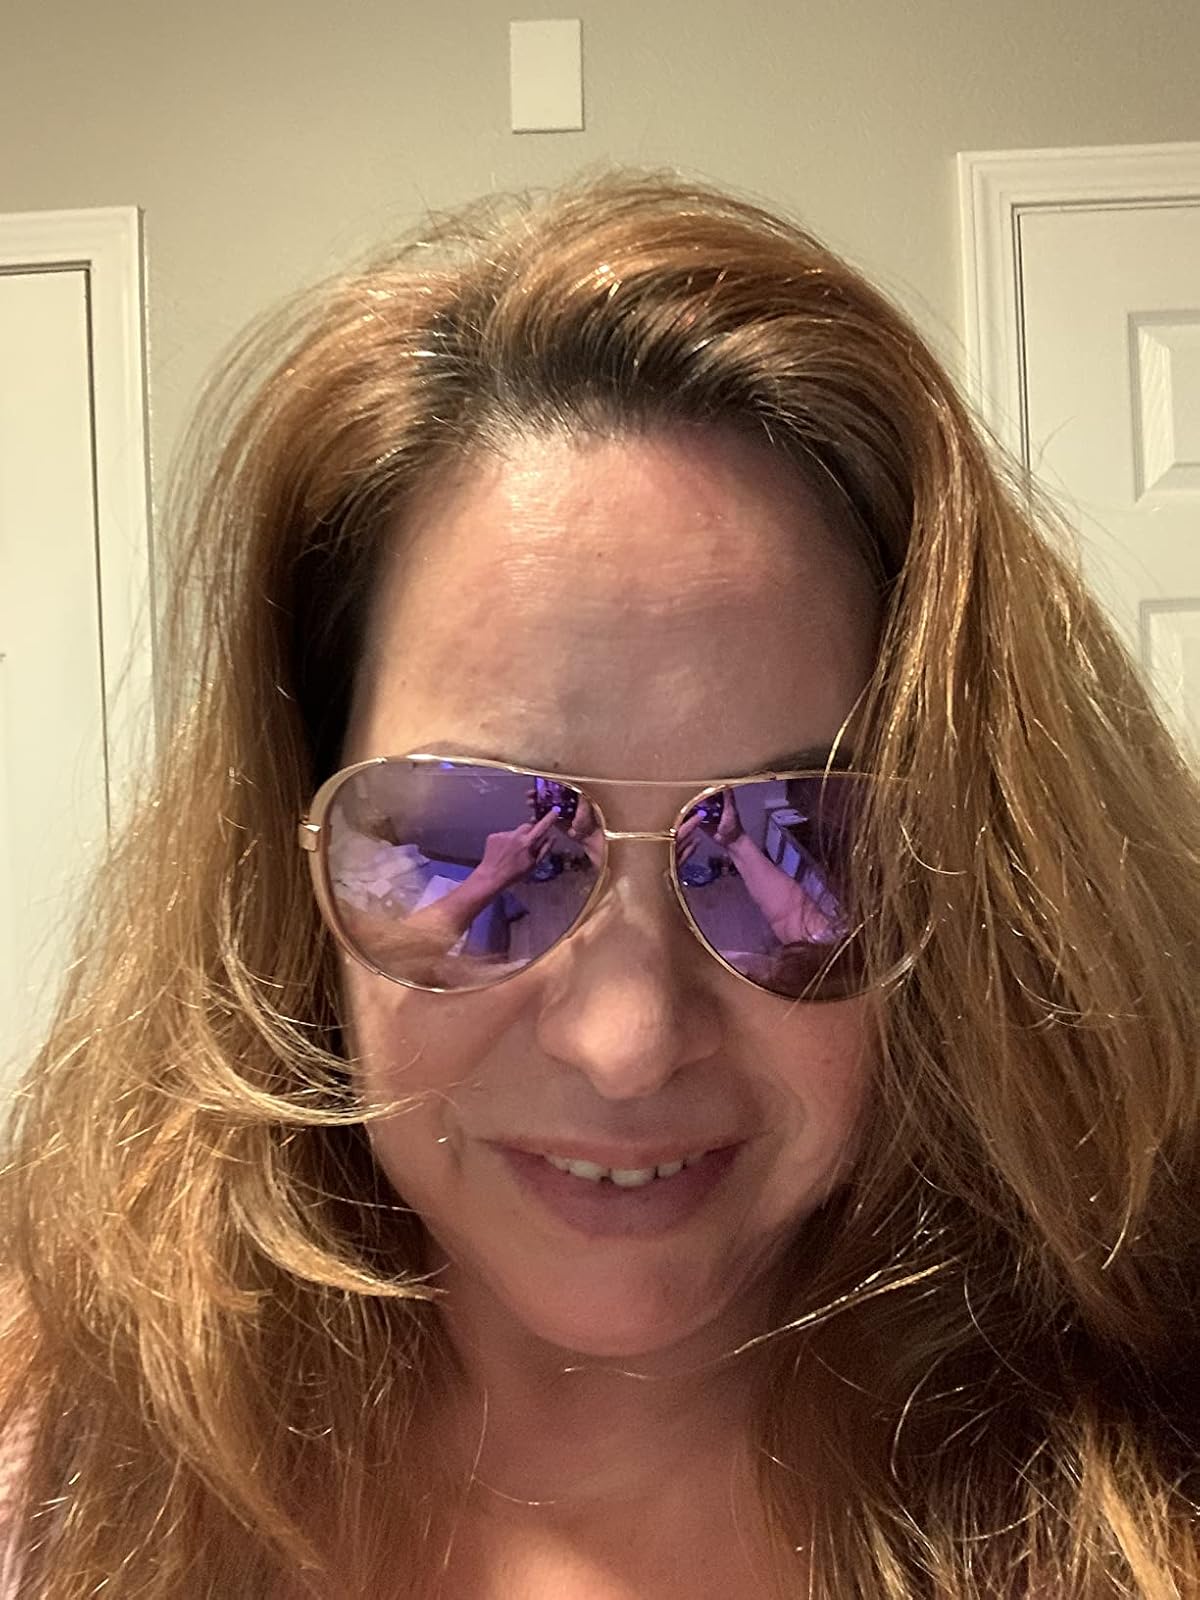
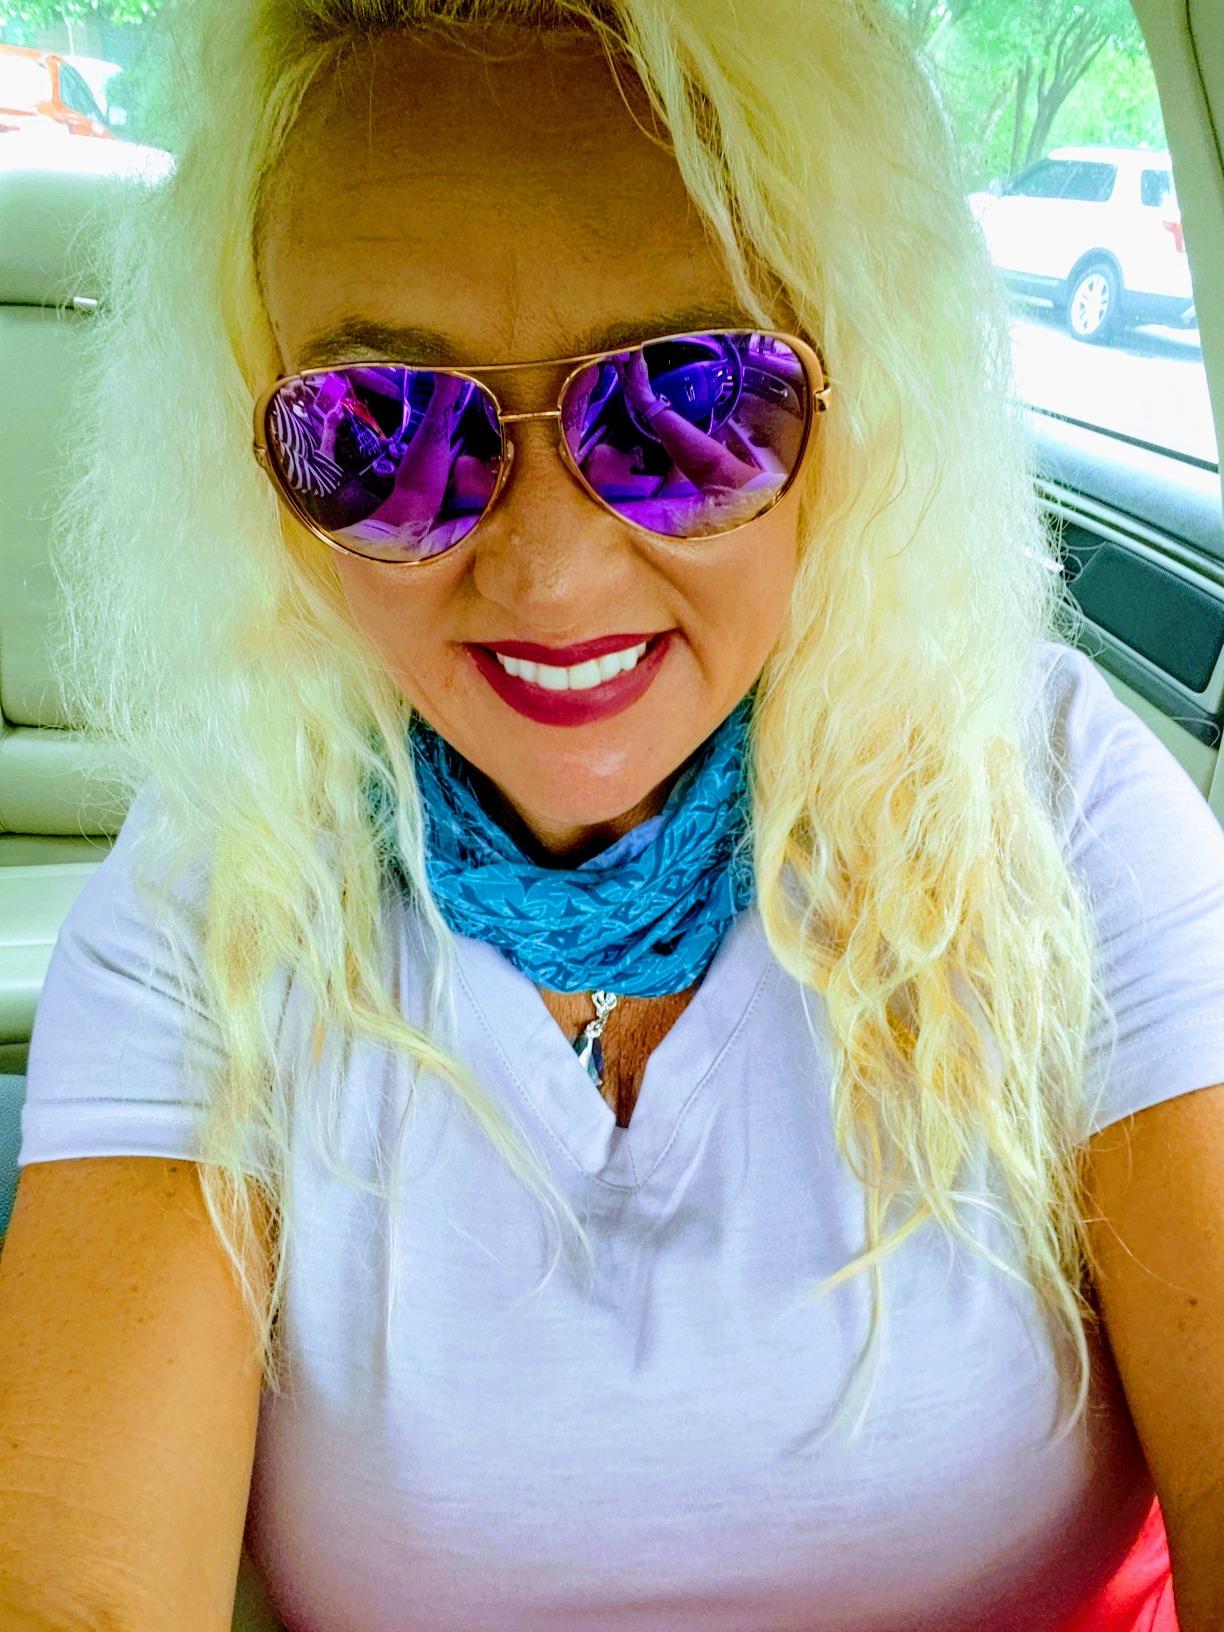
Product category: accessories_sunglasses
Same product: yes